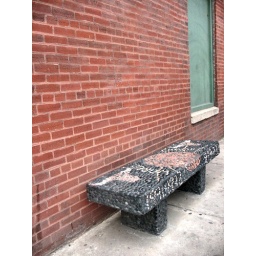
a stone bench sitting along a brick wall in chicago.